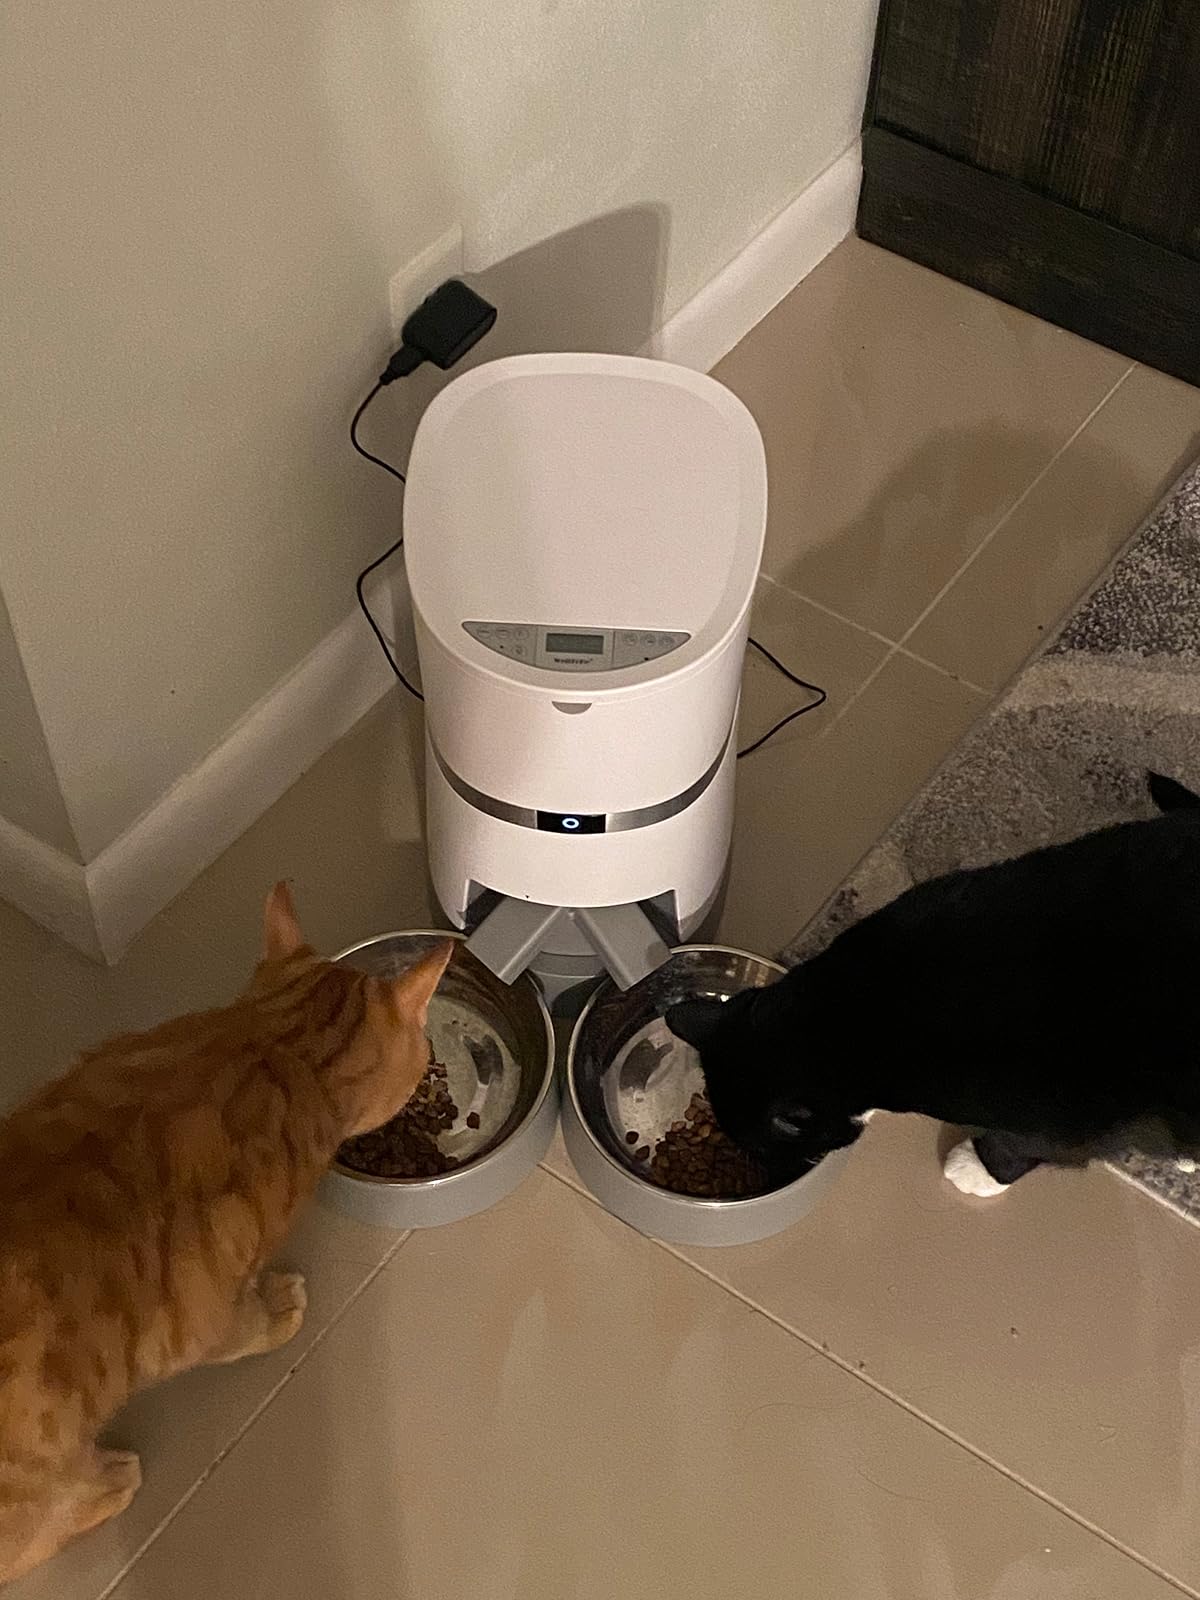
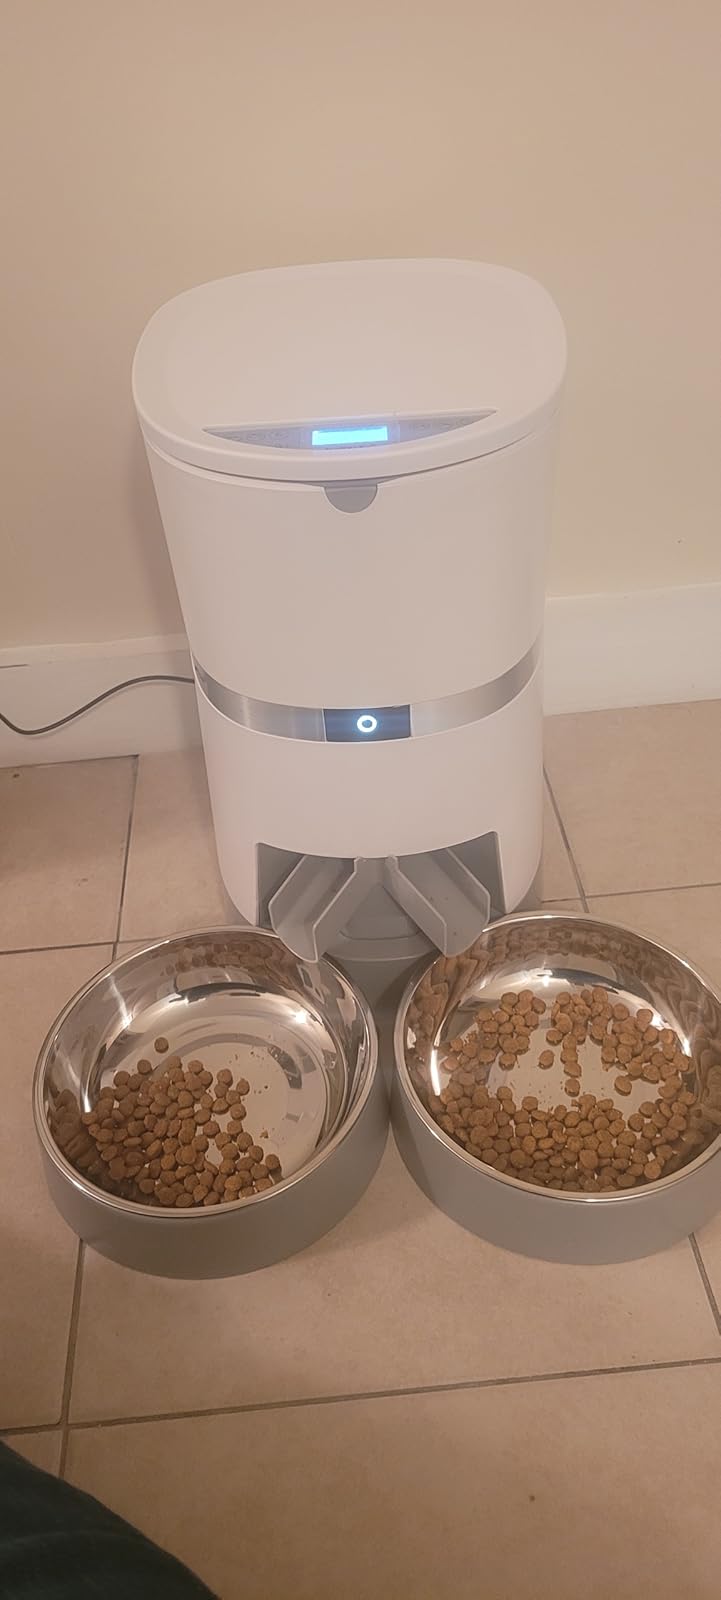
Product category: items_feeder
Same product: yes